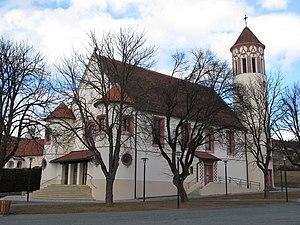
Güttenbach est une commune autrichienne du district de Güssing dans le Burgenland.